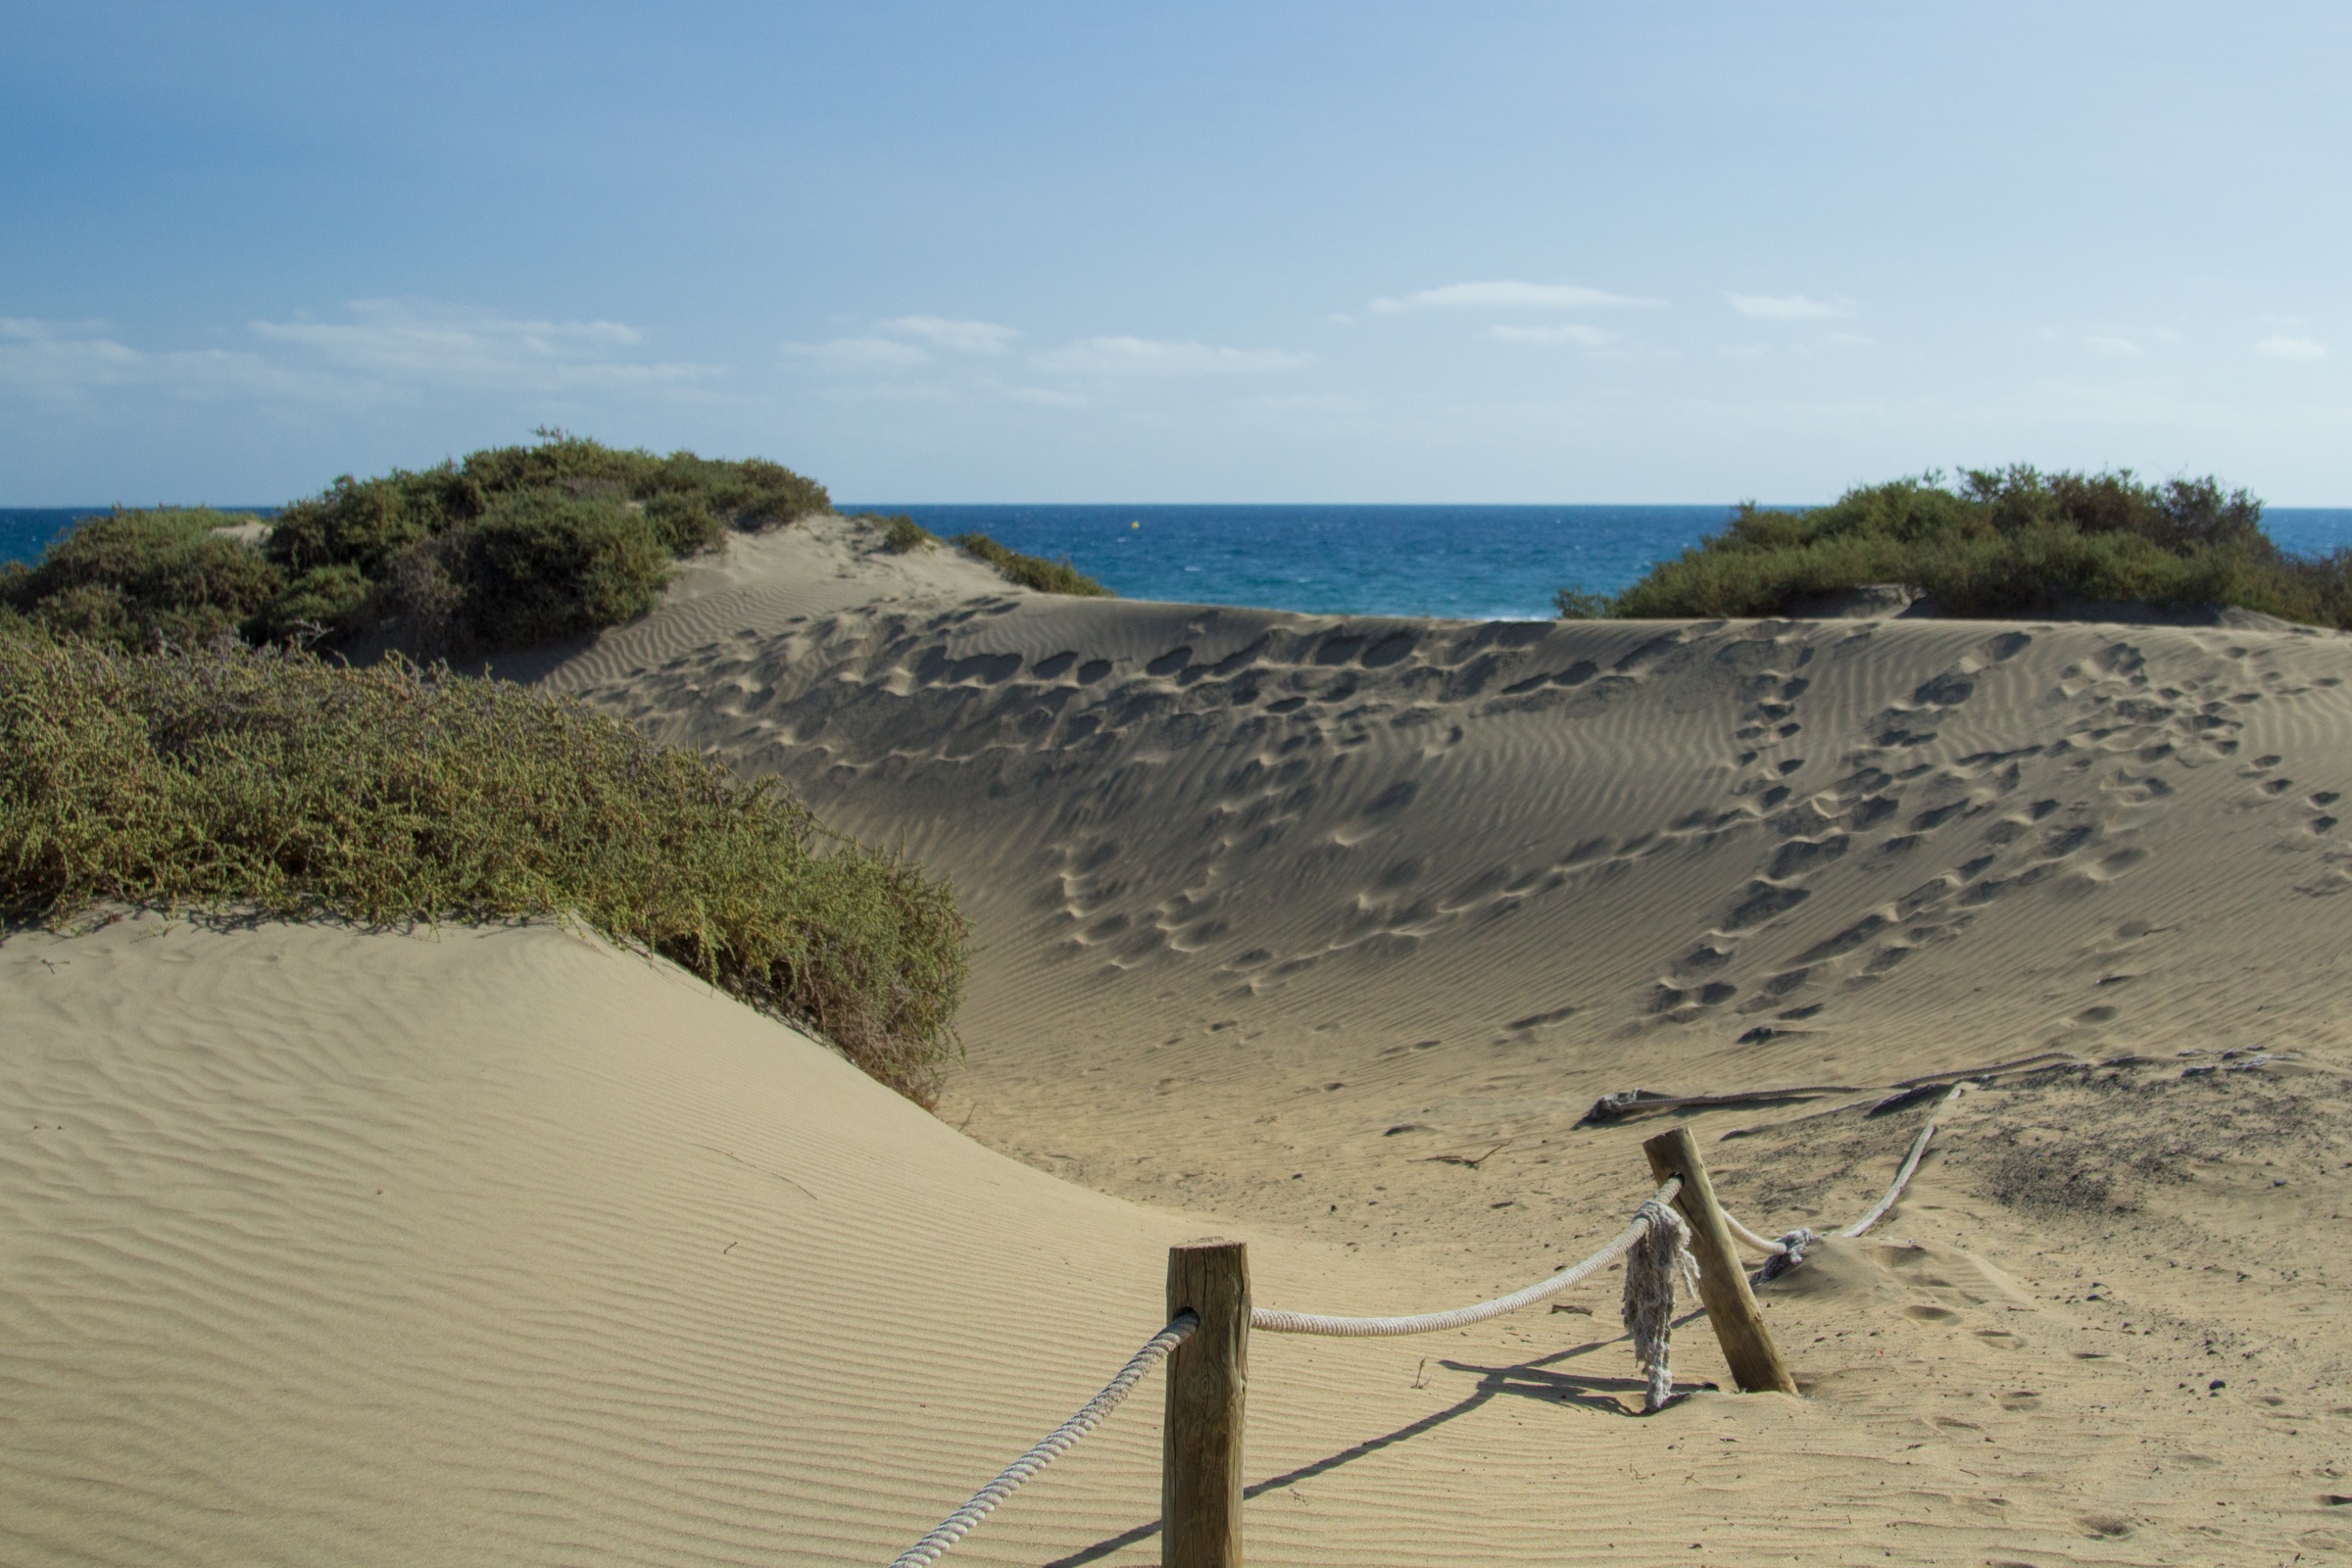
beach, landscape, sea, sand, dune, soil, material, plateau, habitat, ecosystem, wadi, landform, erg, natural environment, geographical feature, aeolian landform